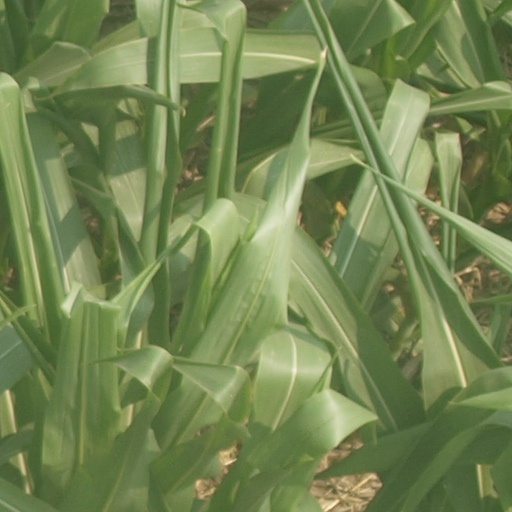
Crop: maize; corn